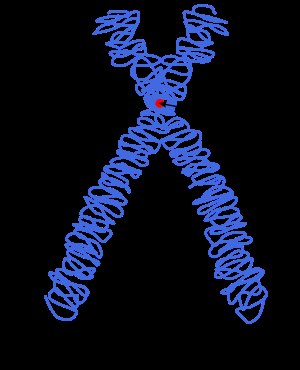
Locus (genetik)
Et Kromosoms komponenter: